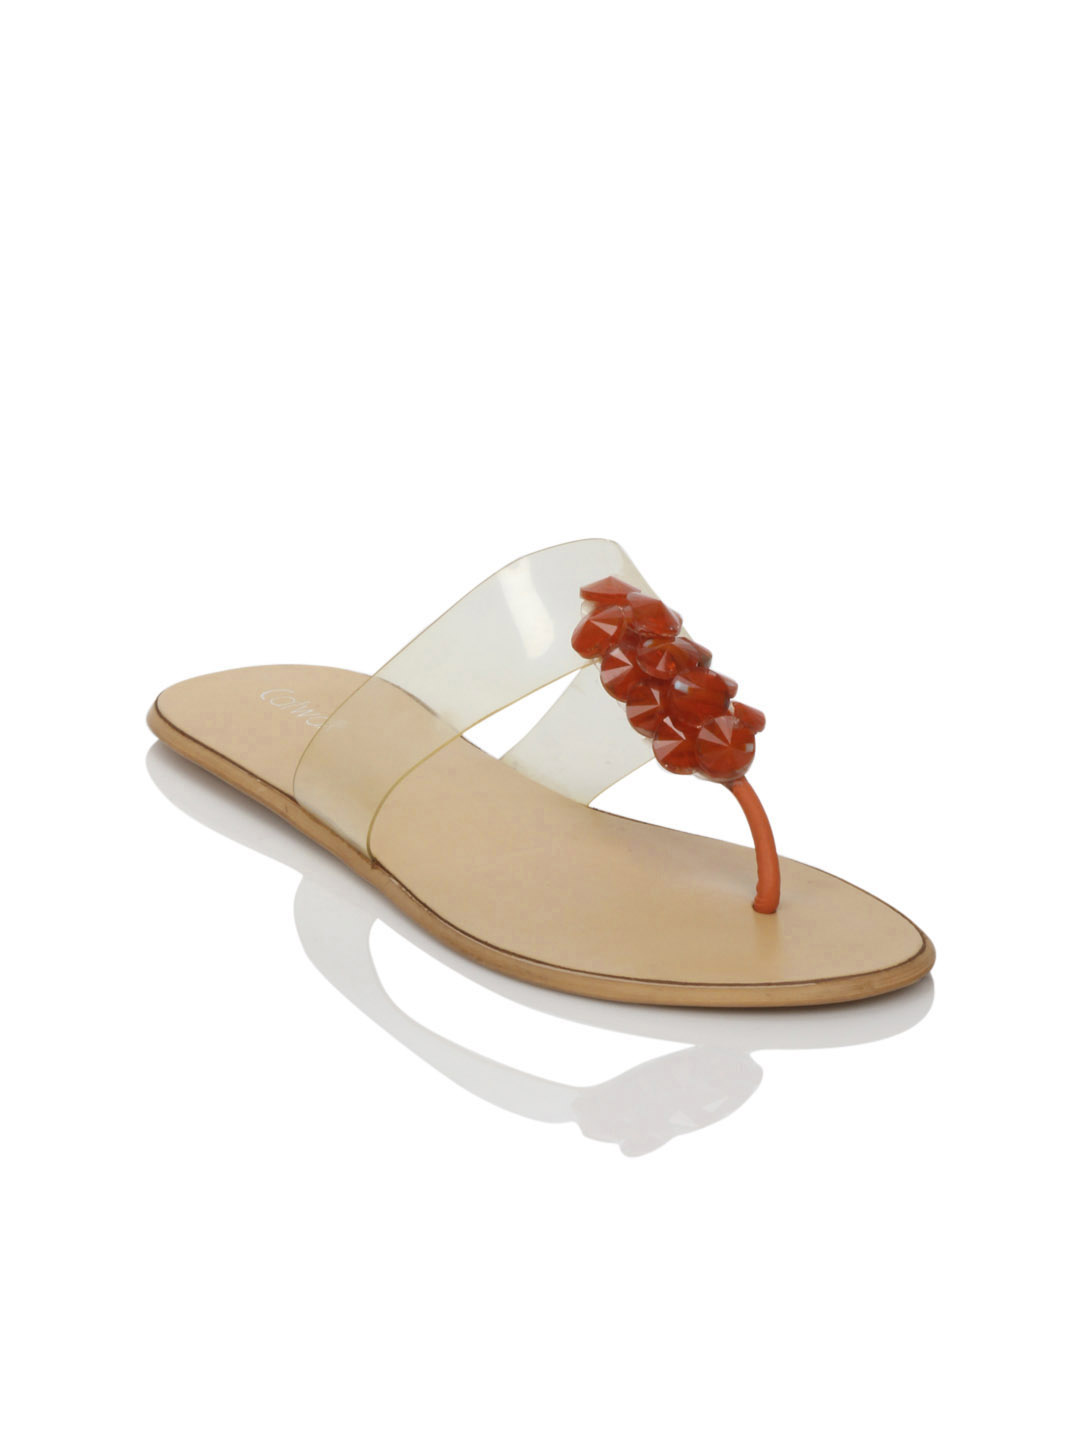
Catwalk Women Beige Flats
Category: Footwear / Shoes / Heels
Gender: Women
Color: Beige
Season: Winter 2015
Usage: Casual